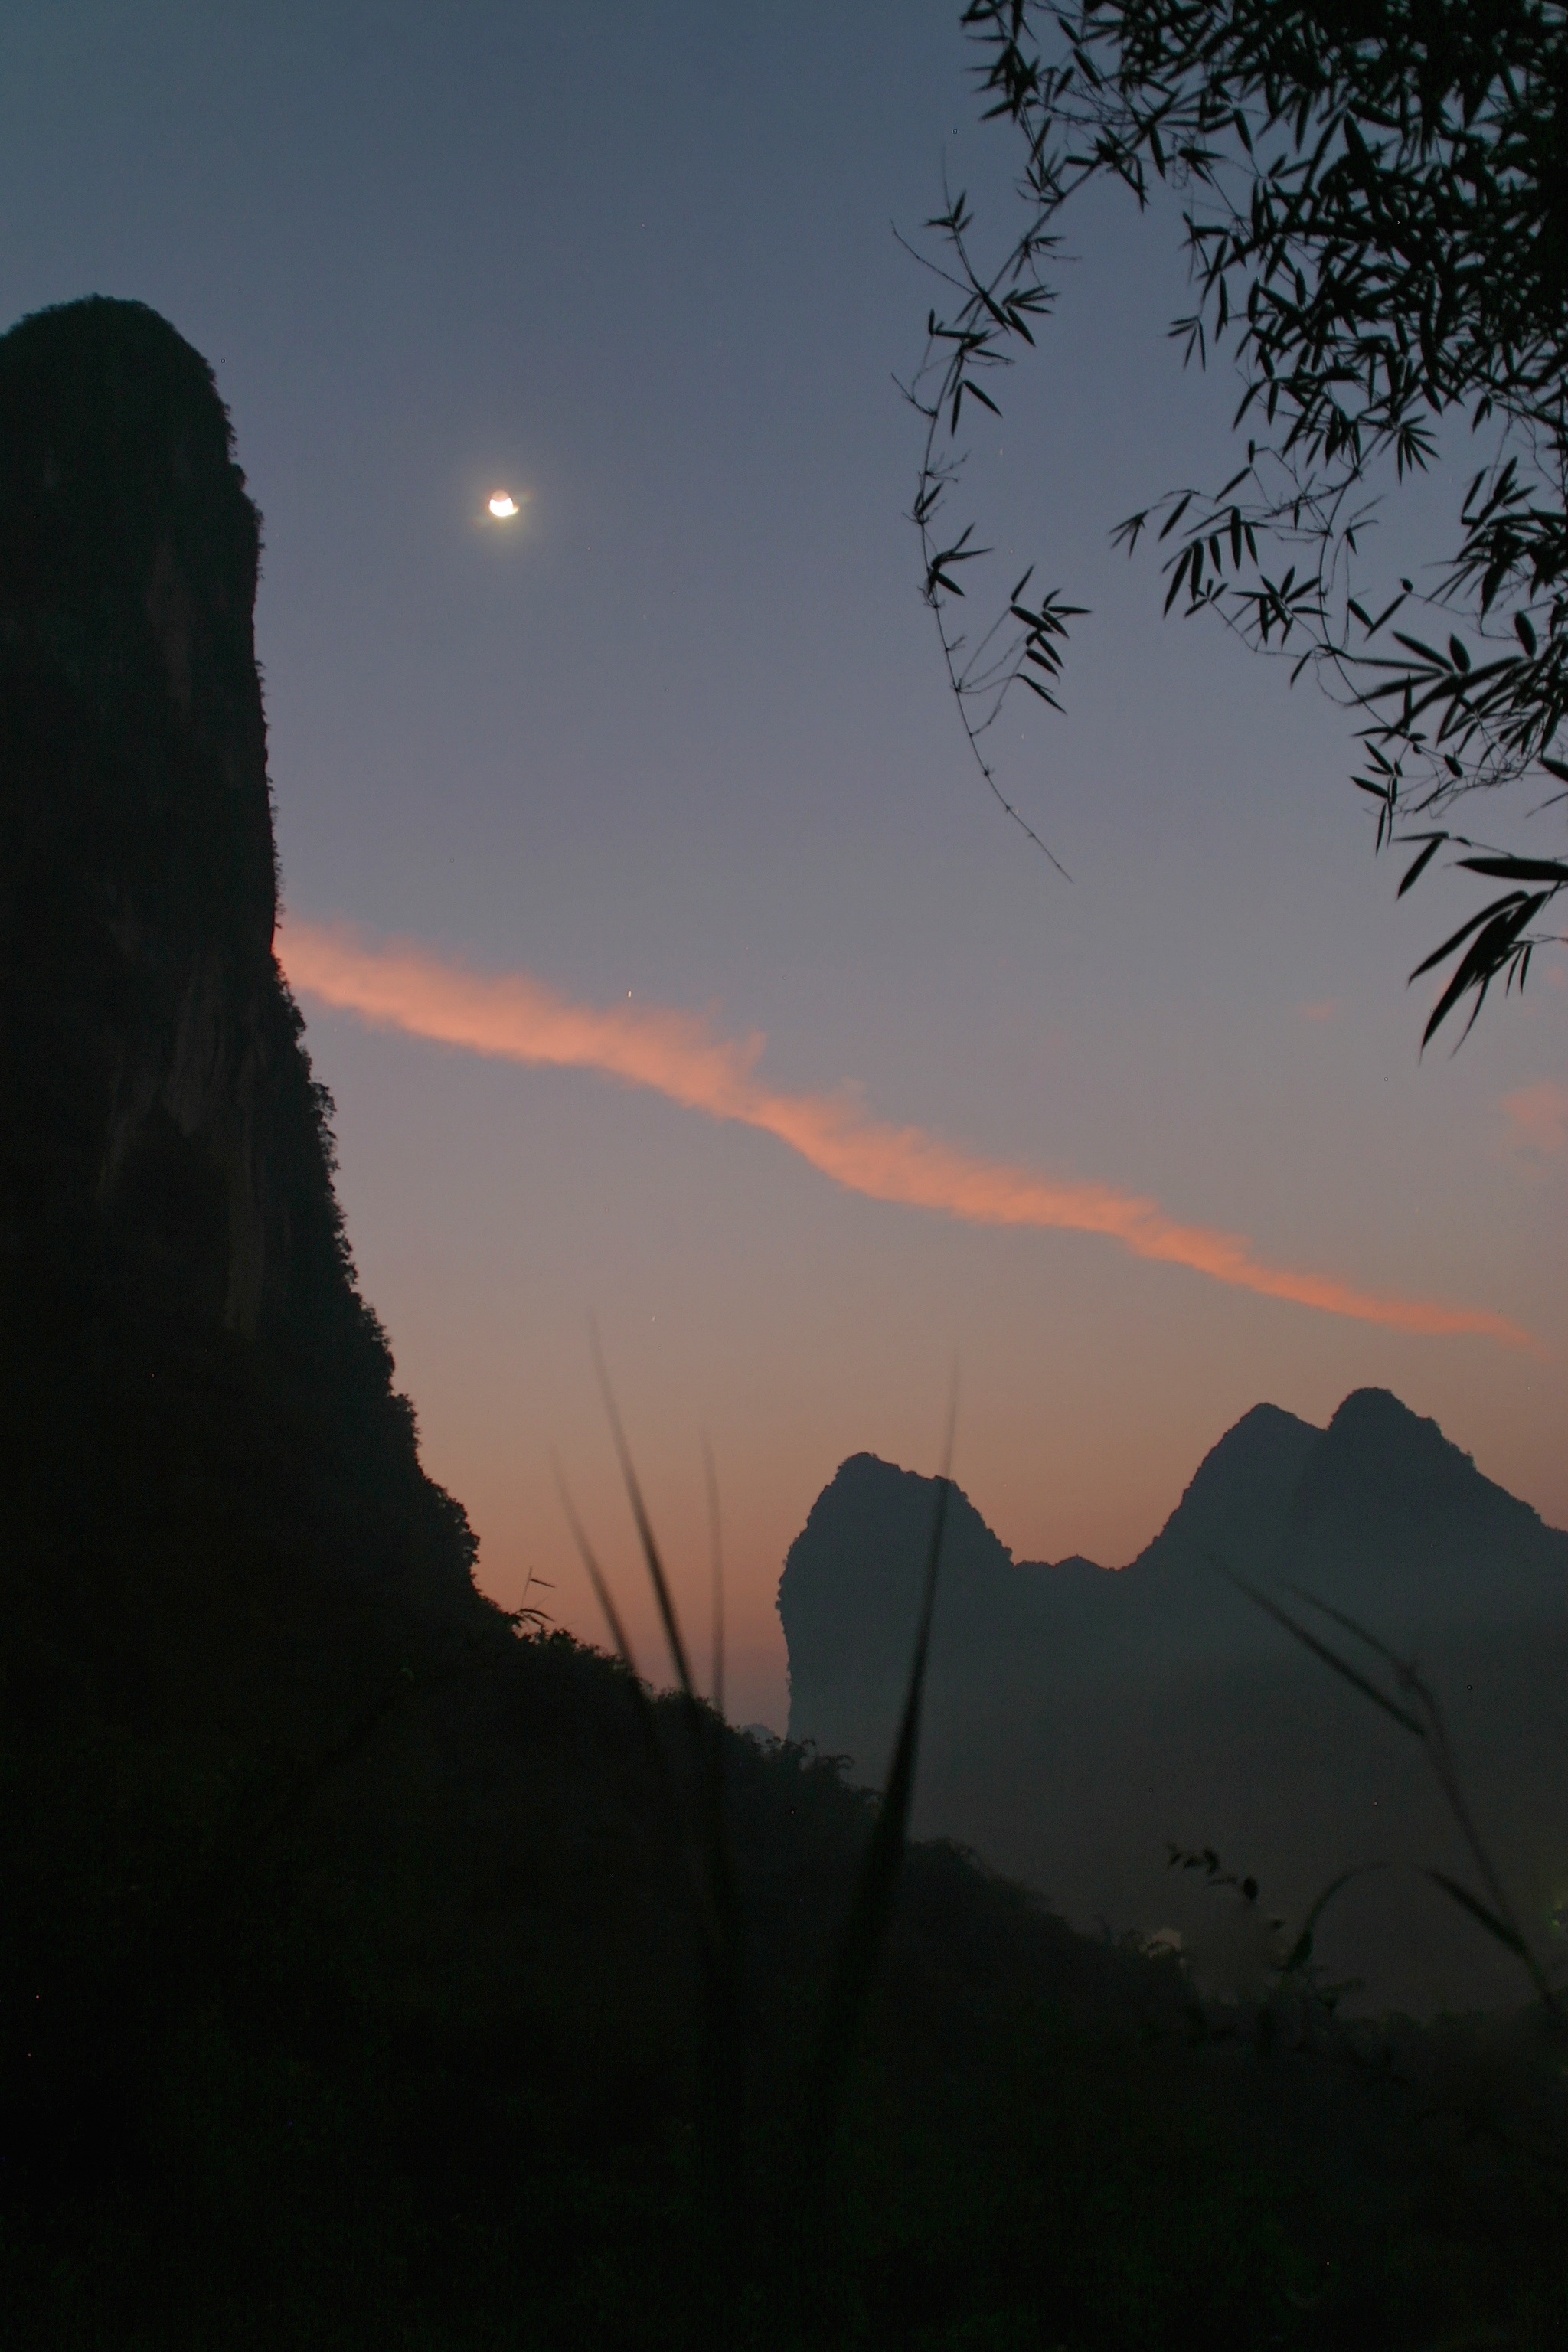
nature, silhouette, mountain, cloud, sky, sun, fog, sunrise, sunset, mist, sunlight, morning, hill, dawn, atmosphere, mountain range, dusk, evening, romantic, darkness, mountains, morning sun, atmospheric phenomenon, mountainous landforms